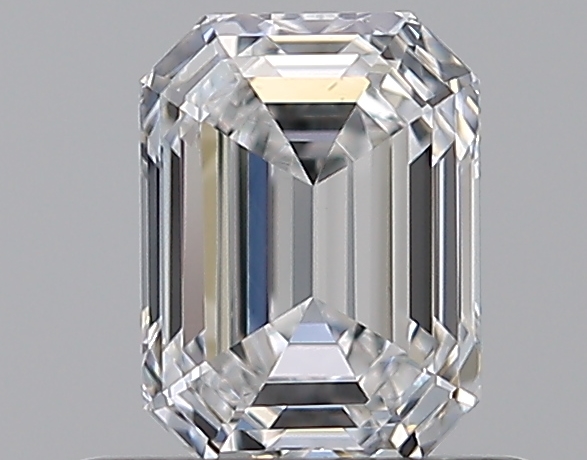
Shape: emerald
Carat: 0.59
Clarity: VVS2
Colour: E
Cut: EX
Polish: EX
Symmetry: VG
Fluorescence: M
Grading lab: GIA
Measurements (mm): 5.45 x 4.03 x 2.76